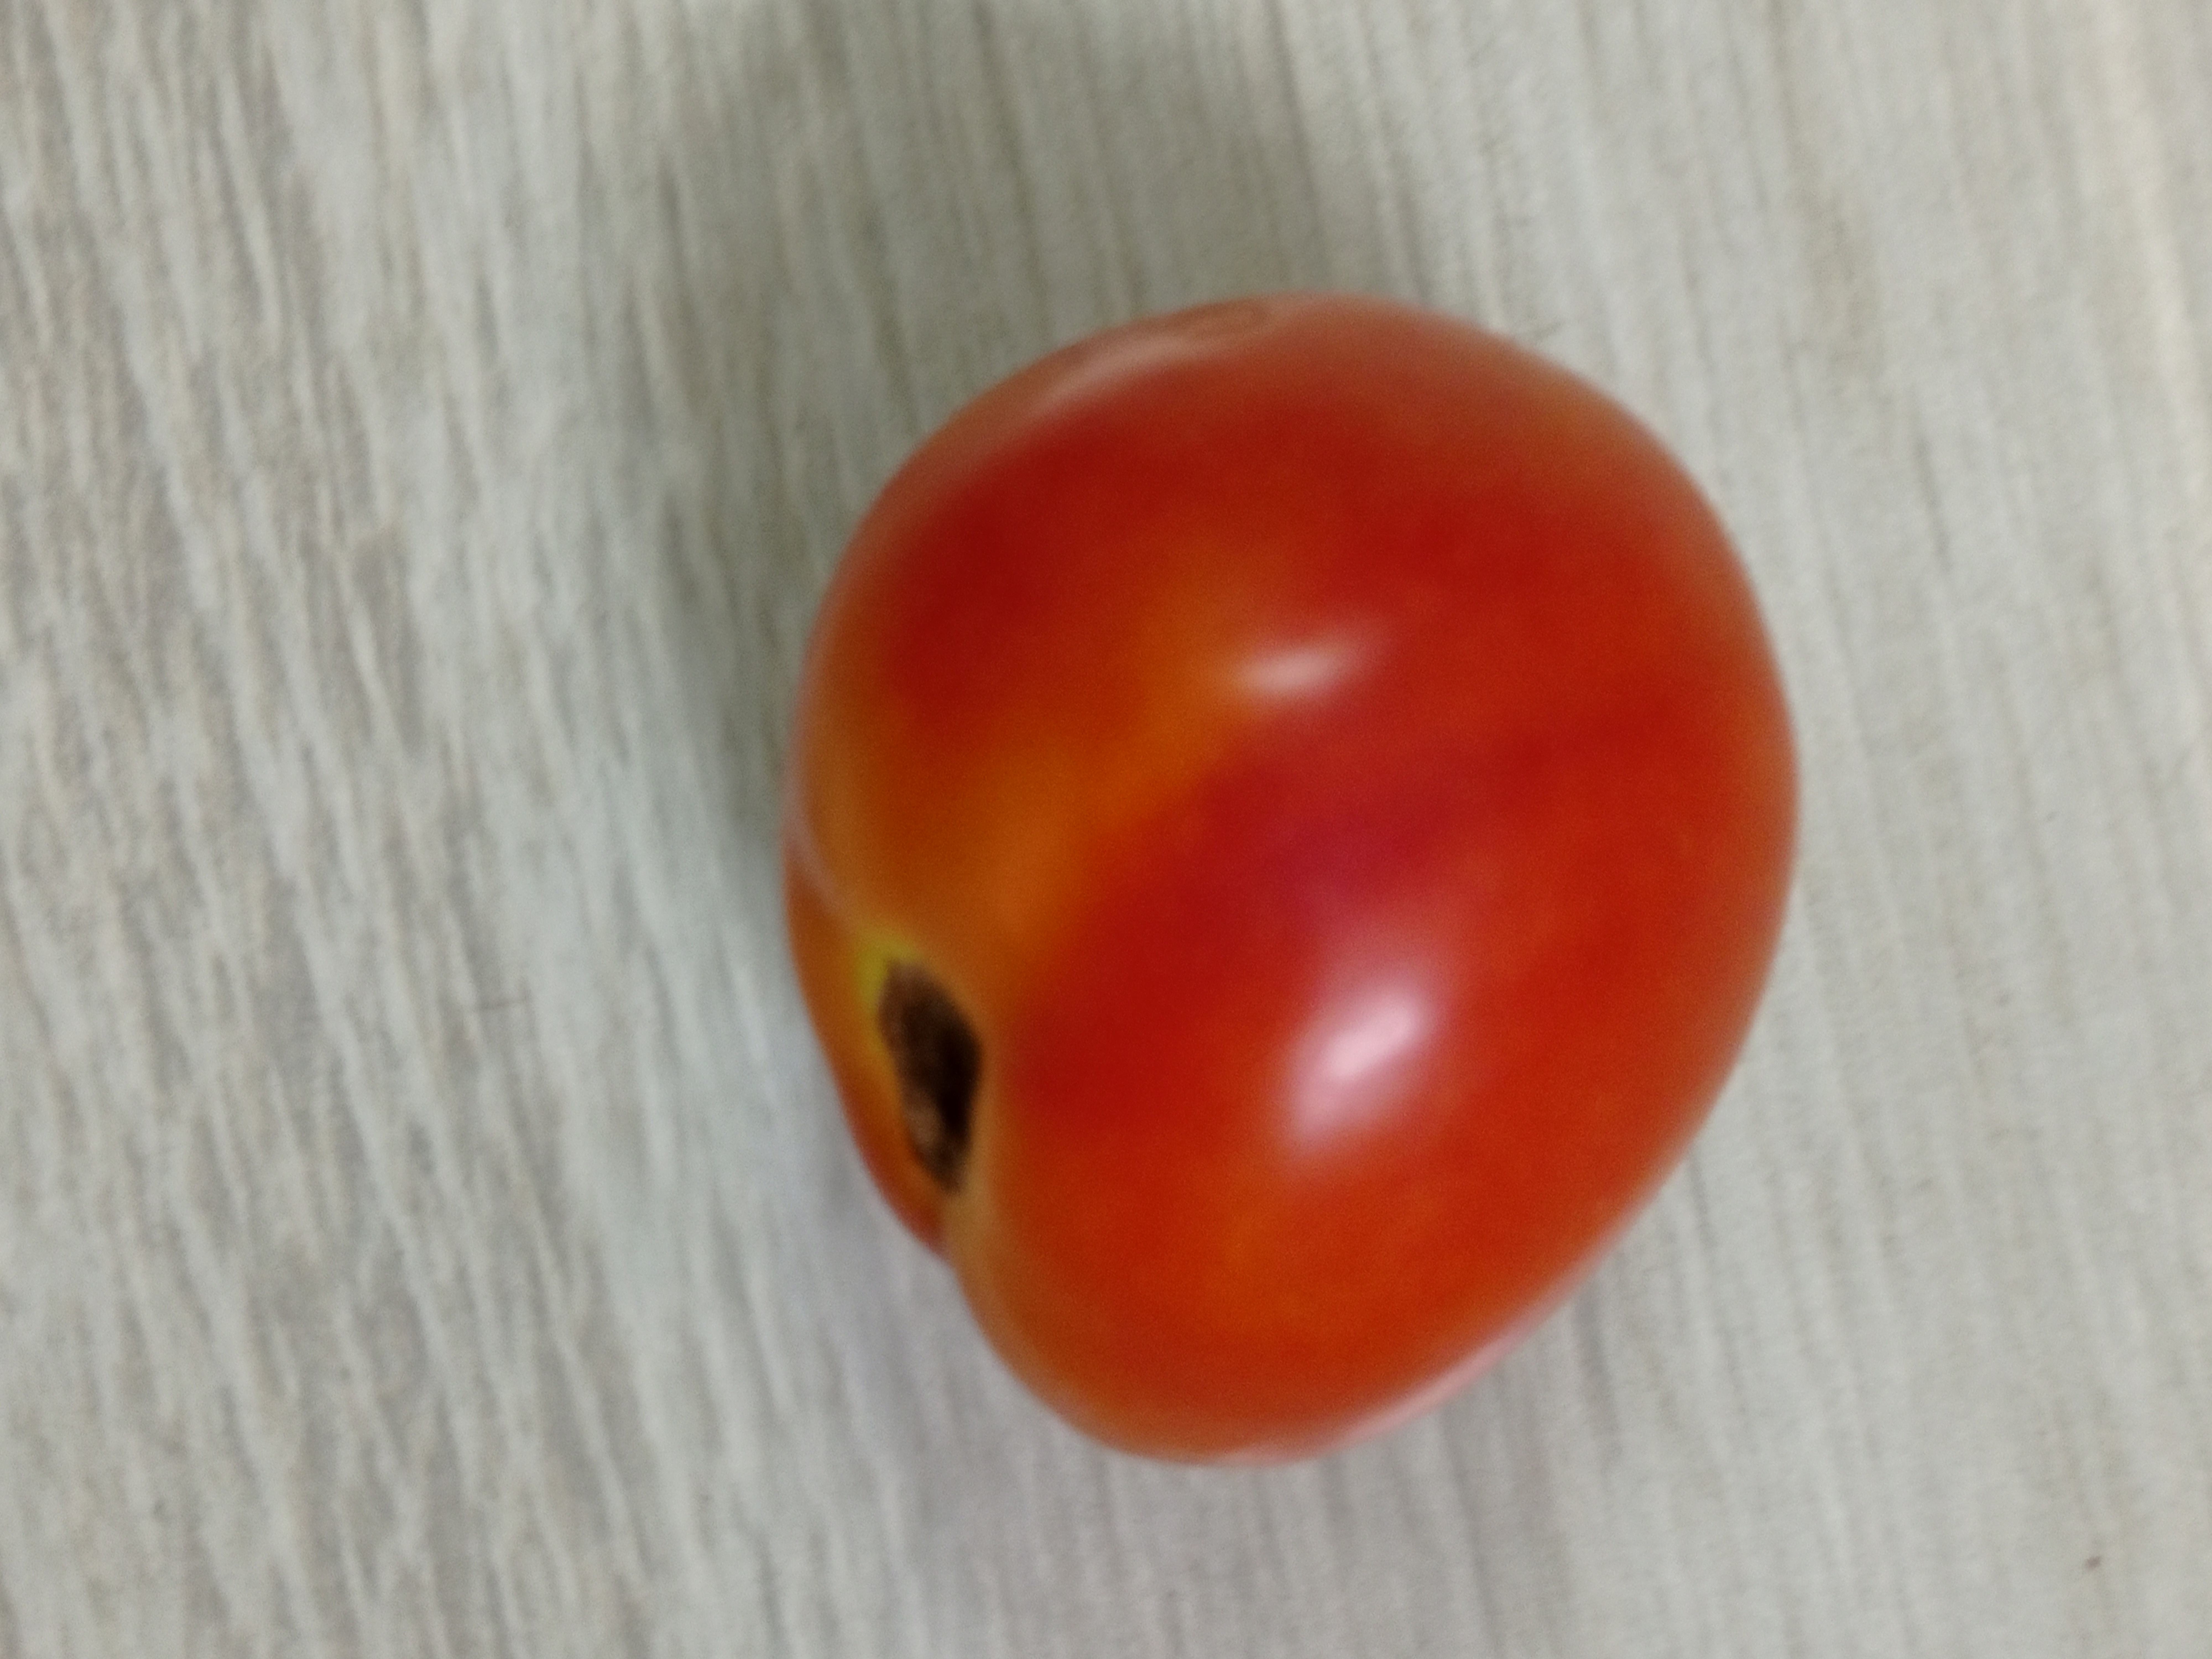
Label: Fresh